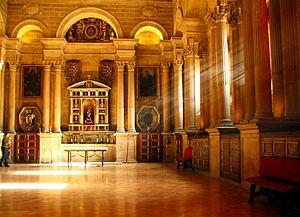
Andrés de Vandelvira, né à Alcaraz en 1509, mort en 1575 à Jaén, fut un célèbre tailleur de pierre et architecte espagnol. Il a laissé de magnifiques palais de style Renaissance ainsi que des édifices religieux.